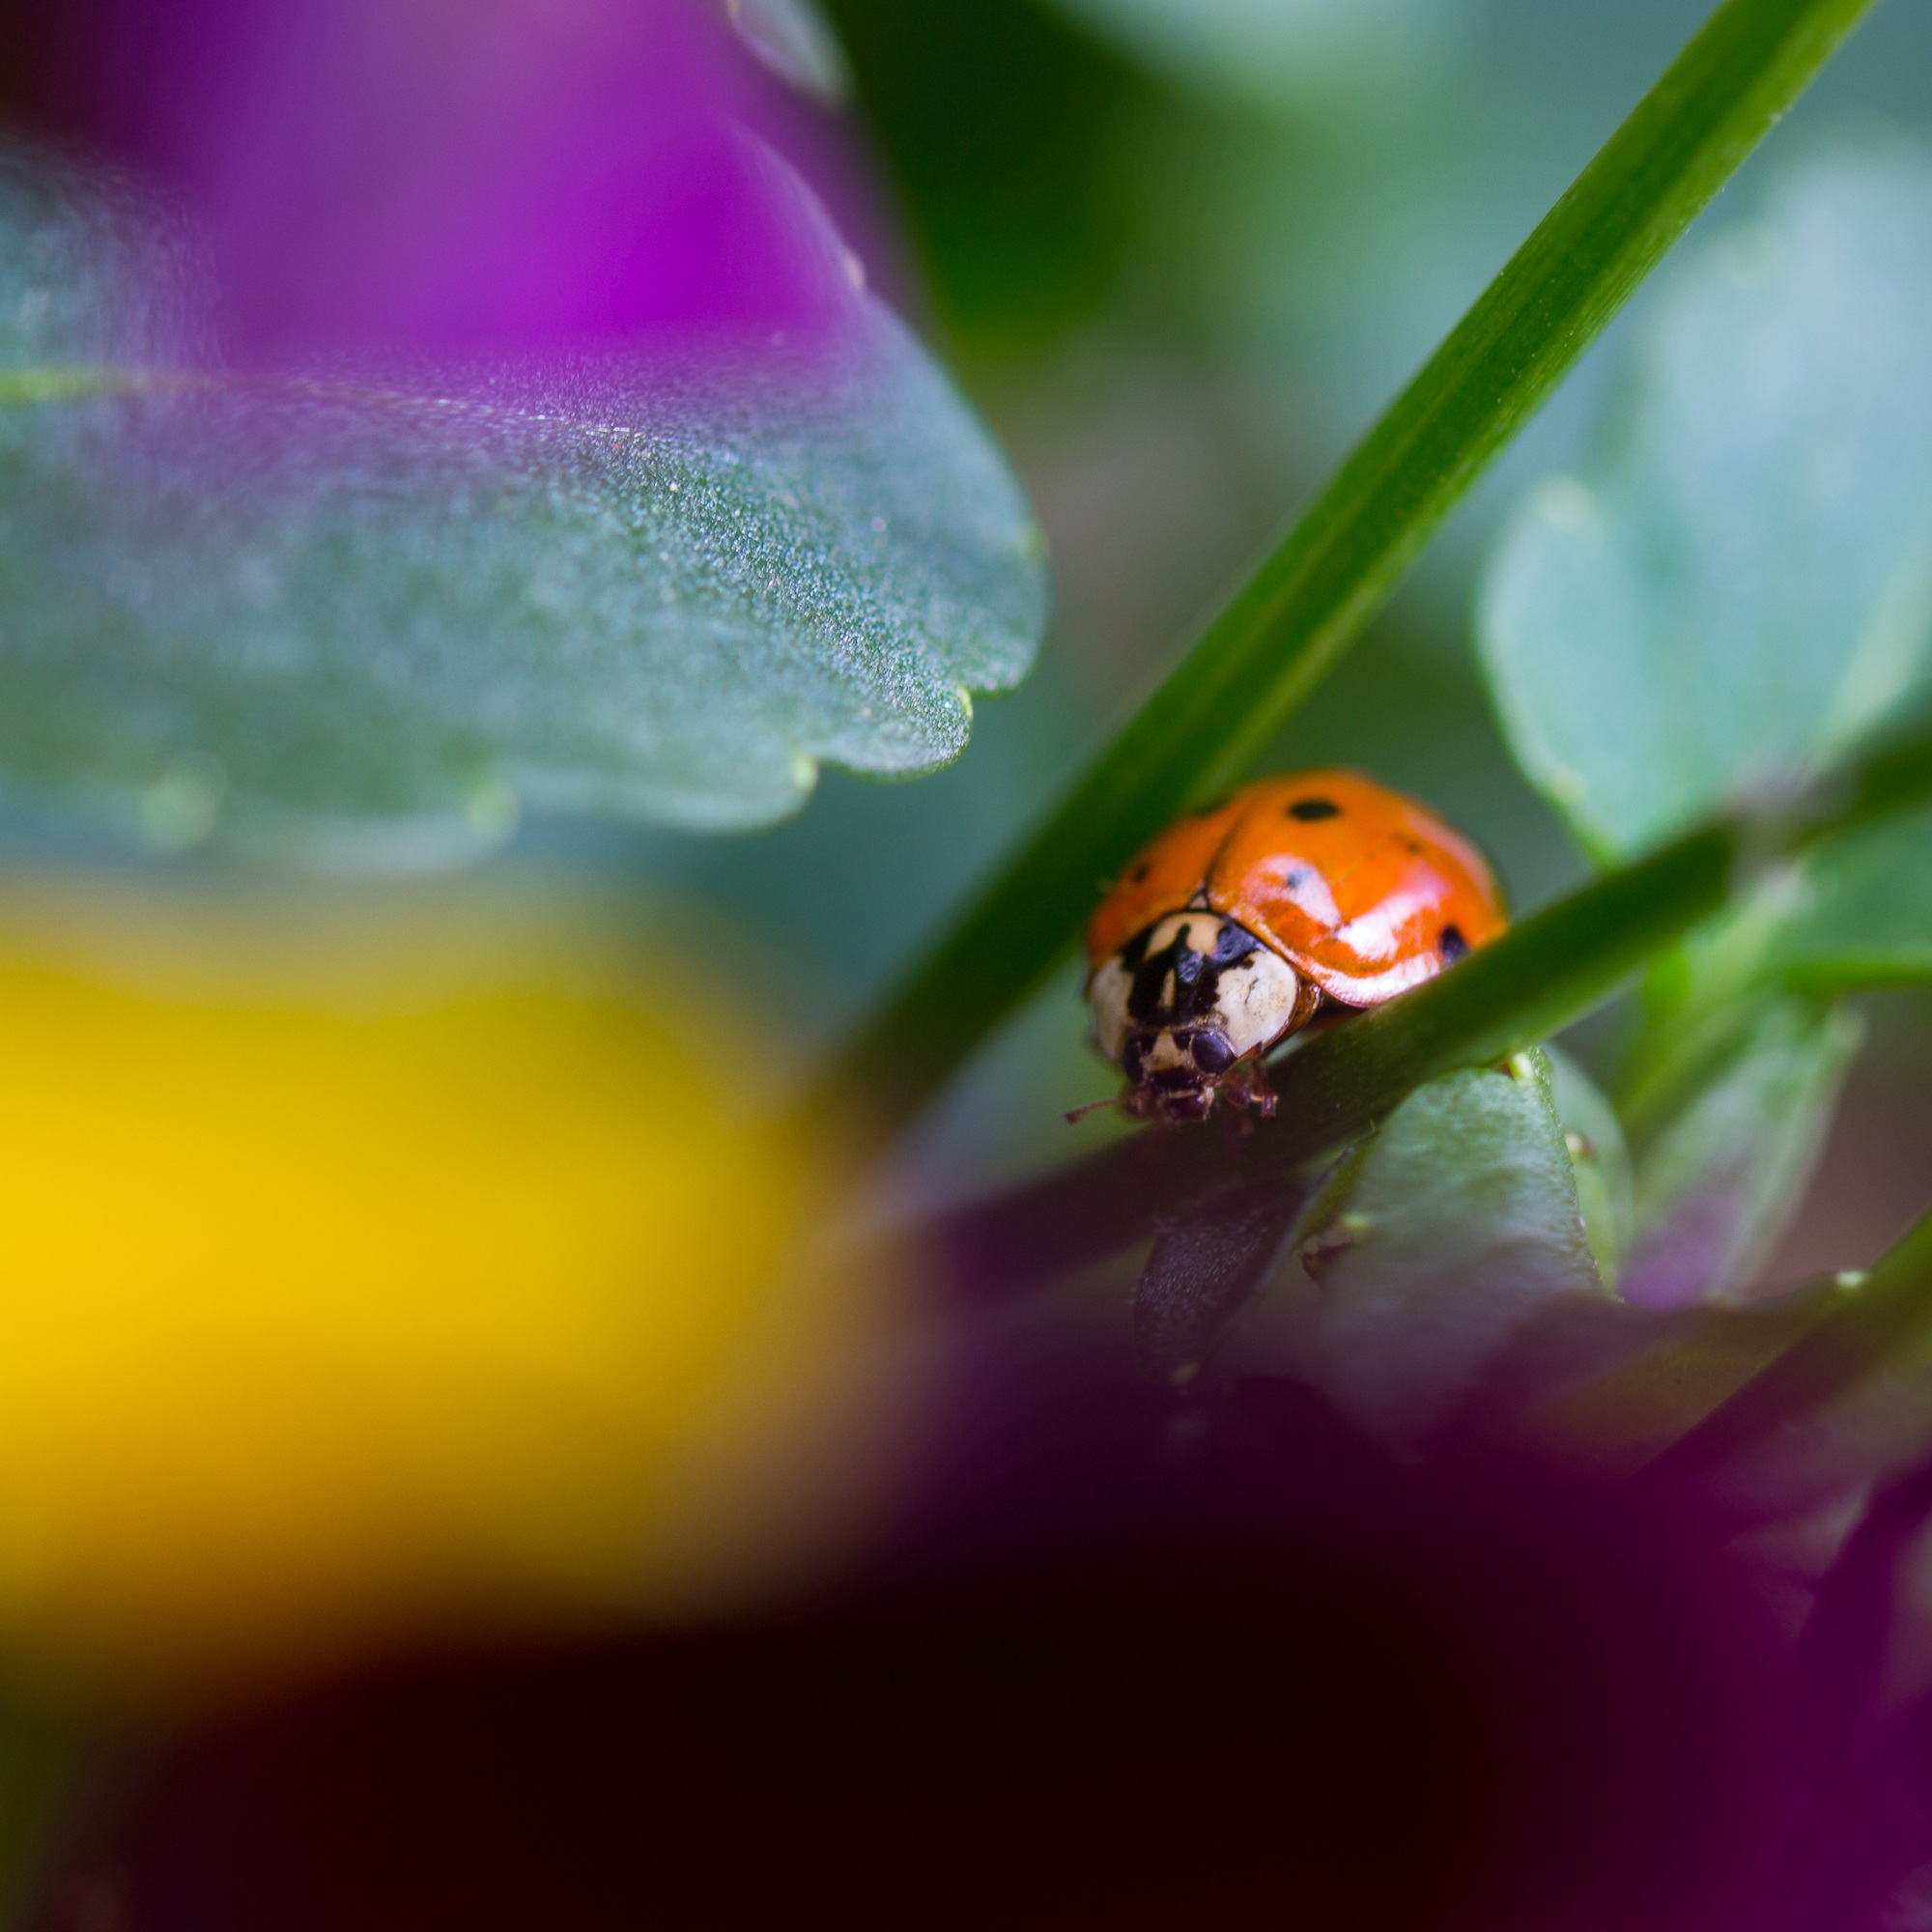
nature, plant, photography, leaf, flower, petal, animal, summer, spring, insect, fauna, ladybird, invertebrate, close up, crawl, leaves, departure, legs, beetle, nectar, june, flight insect, take off, macro photography, probe, krabbeltier, chitin shell, compound eyes, whopper, maik fer, plant stem